Koonammavu

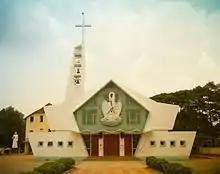
St.Philomena's Forane Church & St.Chavara Pilgrimage Centre at Koonammavu

Koonammavu is a northern suburb of Kochi city which is associated in the Kochi metropolitan area.